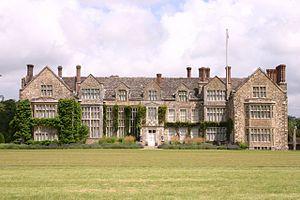
Richard William Penn Curzon-Howe, 1ᵉʳ comte Howe, GCH, PC, était un pair et courtisan britannique.
Robert Curzon, de Parham Park, dans le Sussex, était un député britannique.